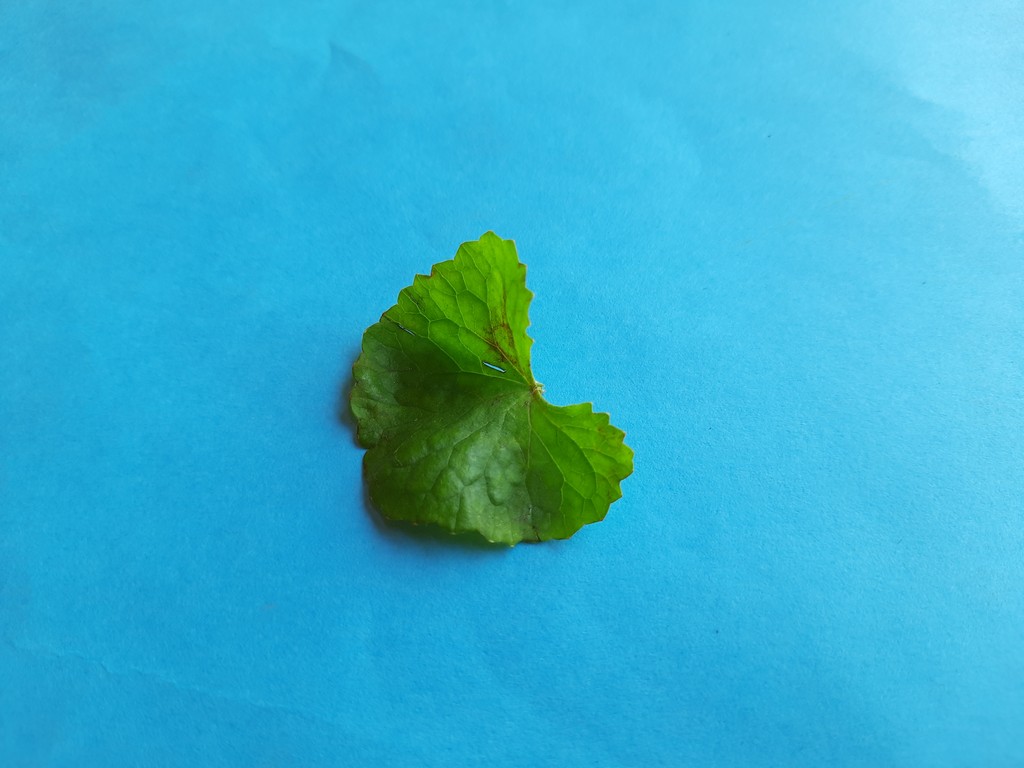
Label: Unhealthy